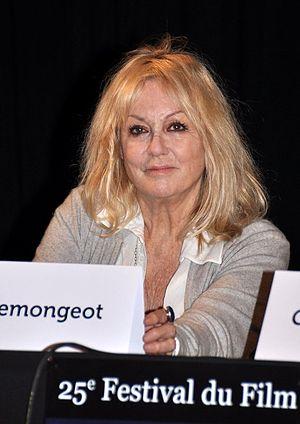
Mylène Demongeot au festival du film de Cabourg
Mylène Demongeot, nom de scène de Marie-Hélène Demongeot, née le 29 septembre 1935 à Nice, est une actrice et productrice française.